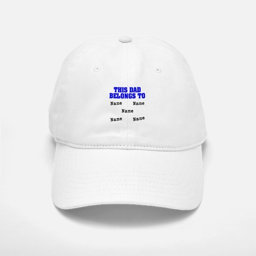
this dad belongs to baseball baseball cap